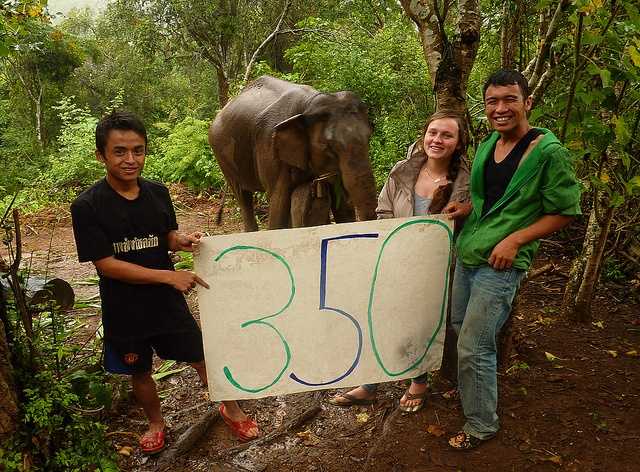
Boys are holding a poster board which says 350 in front of a girl and an elephant.
Two men and a woman holding a sign that says '350' on it in front of an elephant in the woods.
three people holding a sign infront of an elephant
A group of people holding up a sign with 350 written on it.
Three people hold a sign that says 350, in front of an elephant.